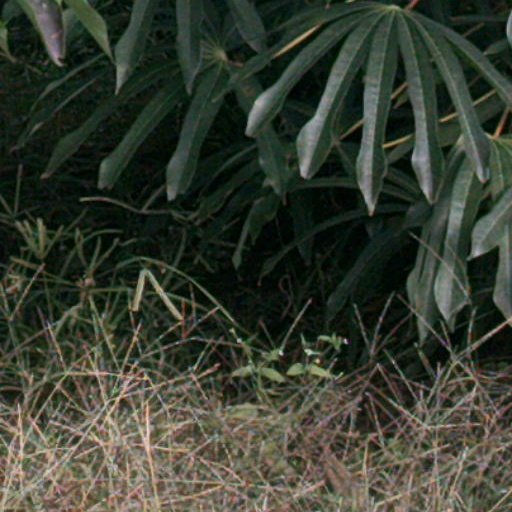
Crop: cassava